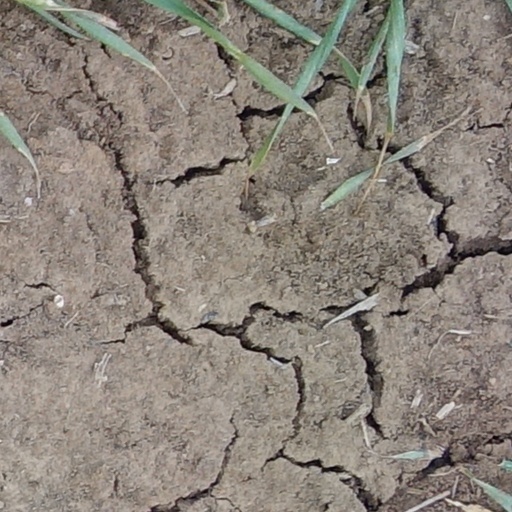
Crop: wheat